Animal

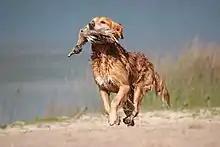
A gun dog retrieving a duck during a hunt

The human population exploits a large number of other animal species for food, both of domesticated livestock species in animal husbandry and, mainly at sea, by hunting wild species. Marine fish of many species are caught commercially for food. A smaller number of species are farmed commercially. Humans and their livestock make up more than 90% of the biomass of all terrestrial vertebrates, and almost as much as all insects combined.